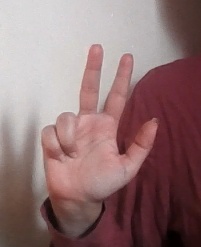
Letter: al